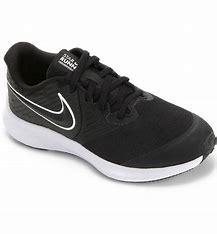
Brand: Nike
Model: Star Runner 2